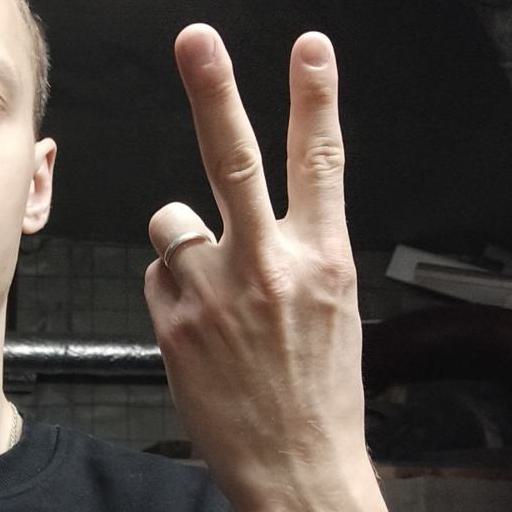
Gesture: peace_inverted